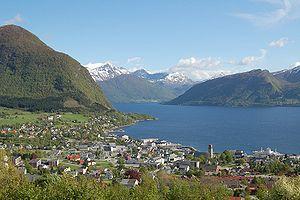
Volda est une commune norvégienne dans le comté de Møre og Romsdal.